Siguiriyas

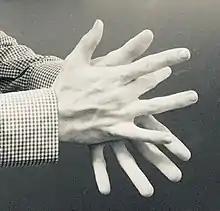
Palmas

However, this presents difficulties in counting and is counted more simply in 5 beats, with three "short" and two "long" beats: